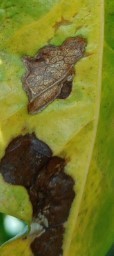
Label: Miner